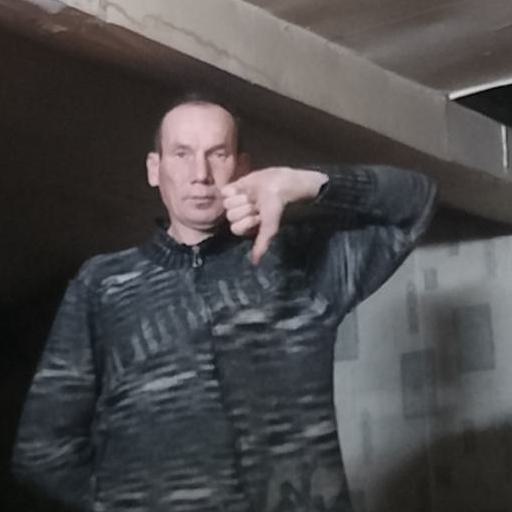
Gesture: dislike